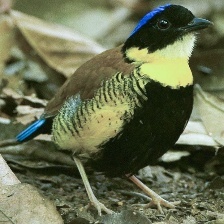
Species: GURNEYS PITTA
Scientific name: HYDRORNIS GURNEYI